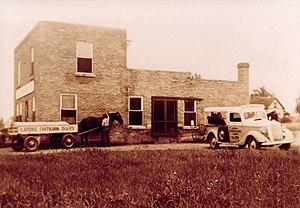
Laiterie de Coaticook vers 1942
La Laiterie de Coaticook est une entreprise fondée en 1940 à Coaticook, Québec, Canada. Cette laiterie se spécialise notamment dans la production de crème glacée.